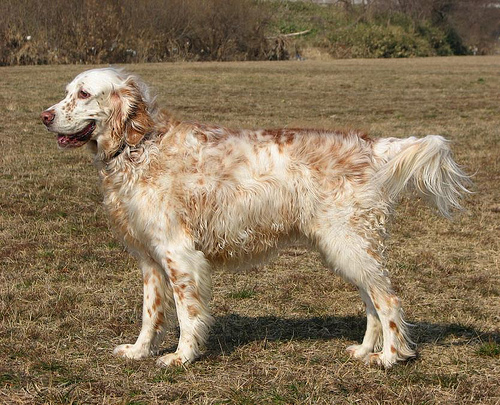
Breed: english setter